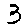
Label: 3